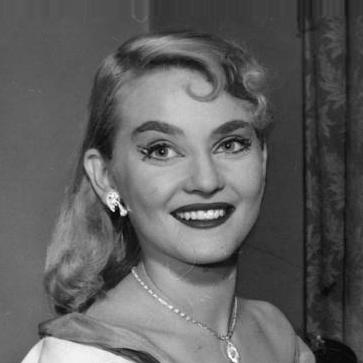
Age: 20